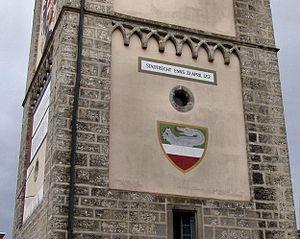
Enns est une commune autrichienne du district de Linz-Land en Haute-Autriche. Bâtie sur la rive gauche de l'Enns, à proximité de son confluent avec le Danube, Enns passe pour la ville la plus ancienne d'Autriche, car elle reçut ses privilèges en 1212.